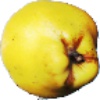
Label: quince